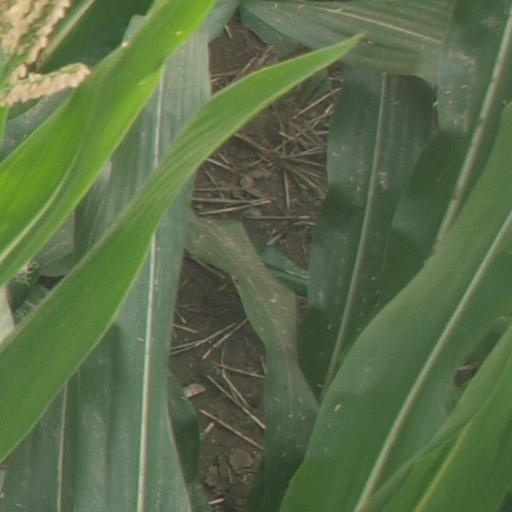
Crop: maize; corn